Haanwijk

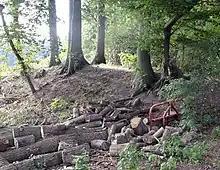
Dike near Haanwijk

The Haanwijk nature reserve that is now owned by Brabants Landschap measures 431 hectares. It is situated near the confluence of the Dommel and the Esschestroom. Haanwijk is connected to the nature reserves Sterrenbos, Pettelaar and Dooibroek.